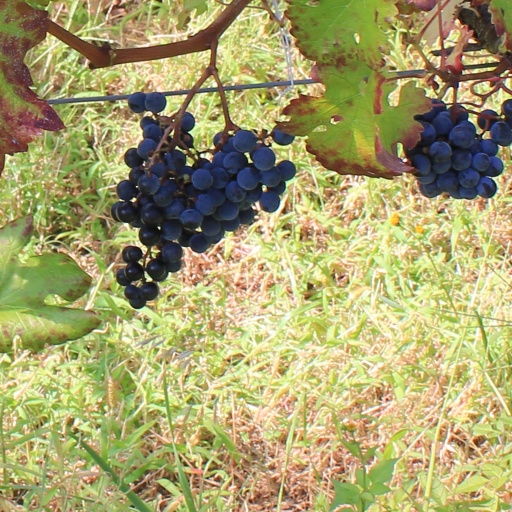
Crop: grape